Conscientious Objector Adolf

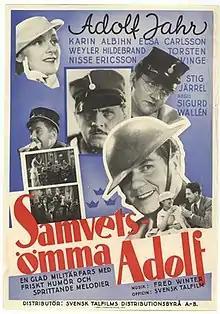

Conscientious Objector Adolf (Swedish: Samvetsömma Adolf) is a 1936 Swedish comedy film directed by Sigurd Wallén and starring Adolf Jahr, Karin Albihn and Weyler Hildebrand. It was shot at the Råsunda Studios in Stockholm. The film's sets were designed by the art director Arne Åkermark.